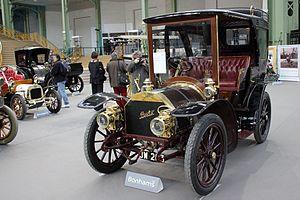
Le nom Berliet est avant tout synonyme de camions. Si Berliet est surtout reconnu comme constructeur de véhicules industriels lourds, beaucoup ignorent que la firme lyonnaise, créée en 1901, a débuté son activité en produisant des automobiles. Cette production a duré jusqu’en 1939. Berliet a également produit des véhicules utilitaires légers durant cette période mais excepté durant la Première Guerre mondiale, cette production est toujours restée marginale.